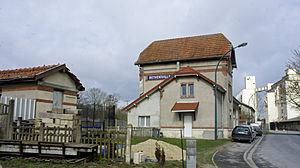
Le bâtiment de la gare à Bétheniville .
La ligne de Bazancourt à Challerange est une ancienne ligne de chemin de fer française, à écartement standard. Initialement d'intérêt local, elle est devenue stratégique et d'intérêt général. Fermée au service des voyageurs depuis 1938, elle est restée ouverte au service des marchandises jusqu'en 2013.
Bétheniville est une commune française, située dans le département de la Marne en région Grand Est. Petite commune d'un millier d'habitants, située au milieu des plaines agricoles champardennaises, à 20 minutes de Reims et à 4 km des Ardennes.